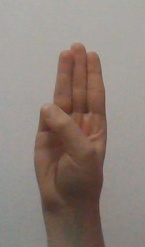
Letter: thaa